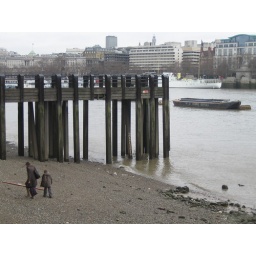
low tide on the thames in london and a woman and her son check out the beach